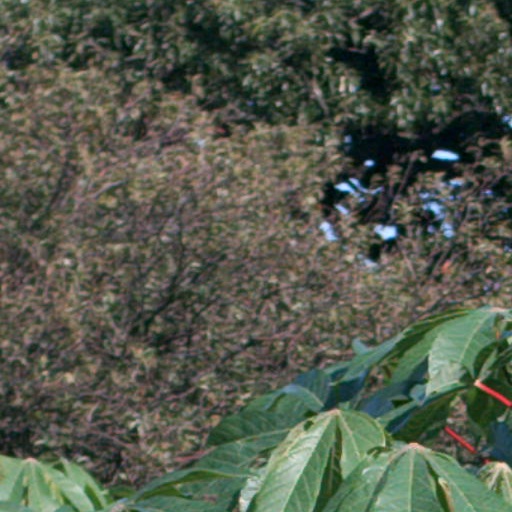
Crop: cassava